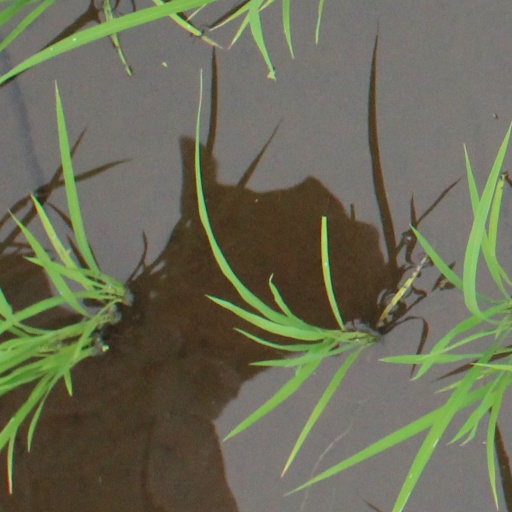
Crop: rice